Adam Bisnowaty

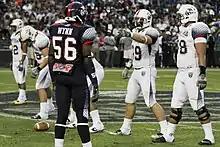
Bisnowaty (pointing) during his high school senior year, at the 2012 Semper Fidelis All-American Bowl

Adam Bisnowaty (born December 14, 1993) is an American former professional football tackle. He played college football for the Pittsburgh Panthers as a four-year starter at left tackle, and was first-team All-Atlantic Coast Conference his last two seasons. He played in the National Football League (NFL) for the New York Giants.